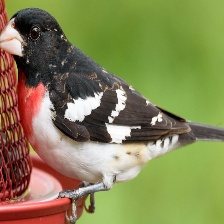
Species: ROSE BREASTED GROSBEAK
Scientific name: PHEUCTICUS LUDOVICIANUS